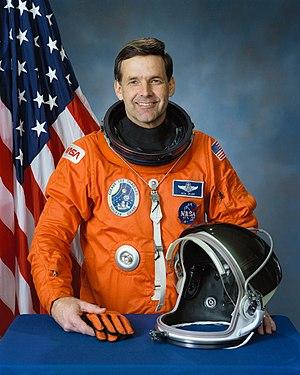
Ronald John Grabe dit Ron Grabe est un astronaute américain né le 13 juin 1945.